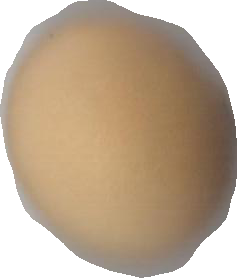
Variety: Grobogan